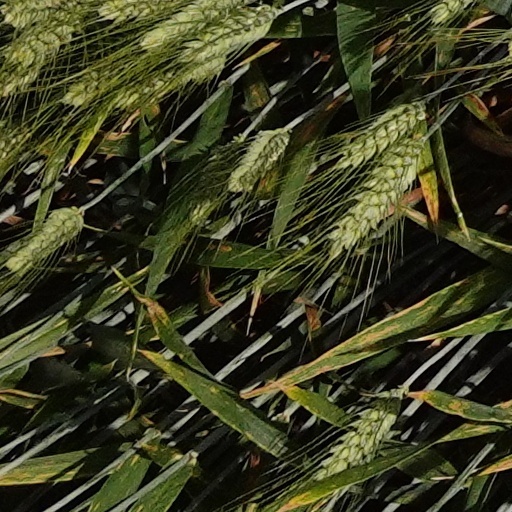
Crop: wheat